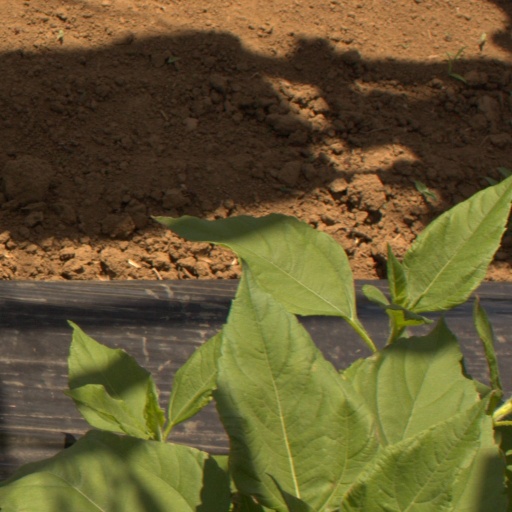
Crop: Jerusalem artichoke